The Last Weekend (TV series)

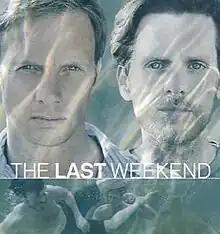

The Last Weekend is a three-part psychological thriller television series produced by Carnival Films in 2012 for ITV, based on the Blake Morrison novel of the same name. Set over a long weekend in East Anglia, the story centres on a rival friendship that spirals out of control as personal revelations force each character to re-assess their views of one another.